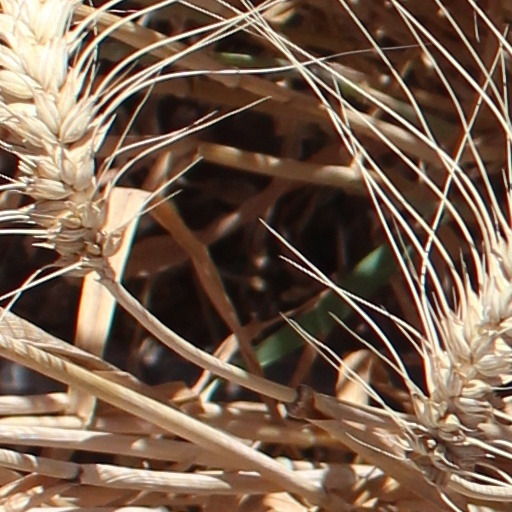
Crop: wheat